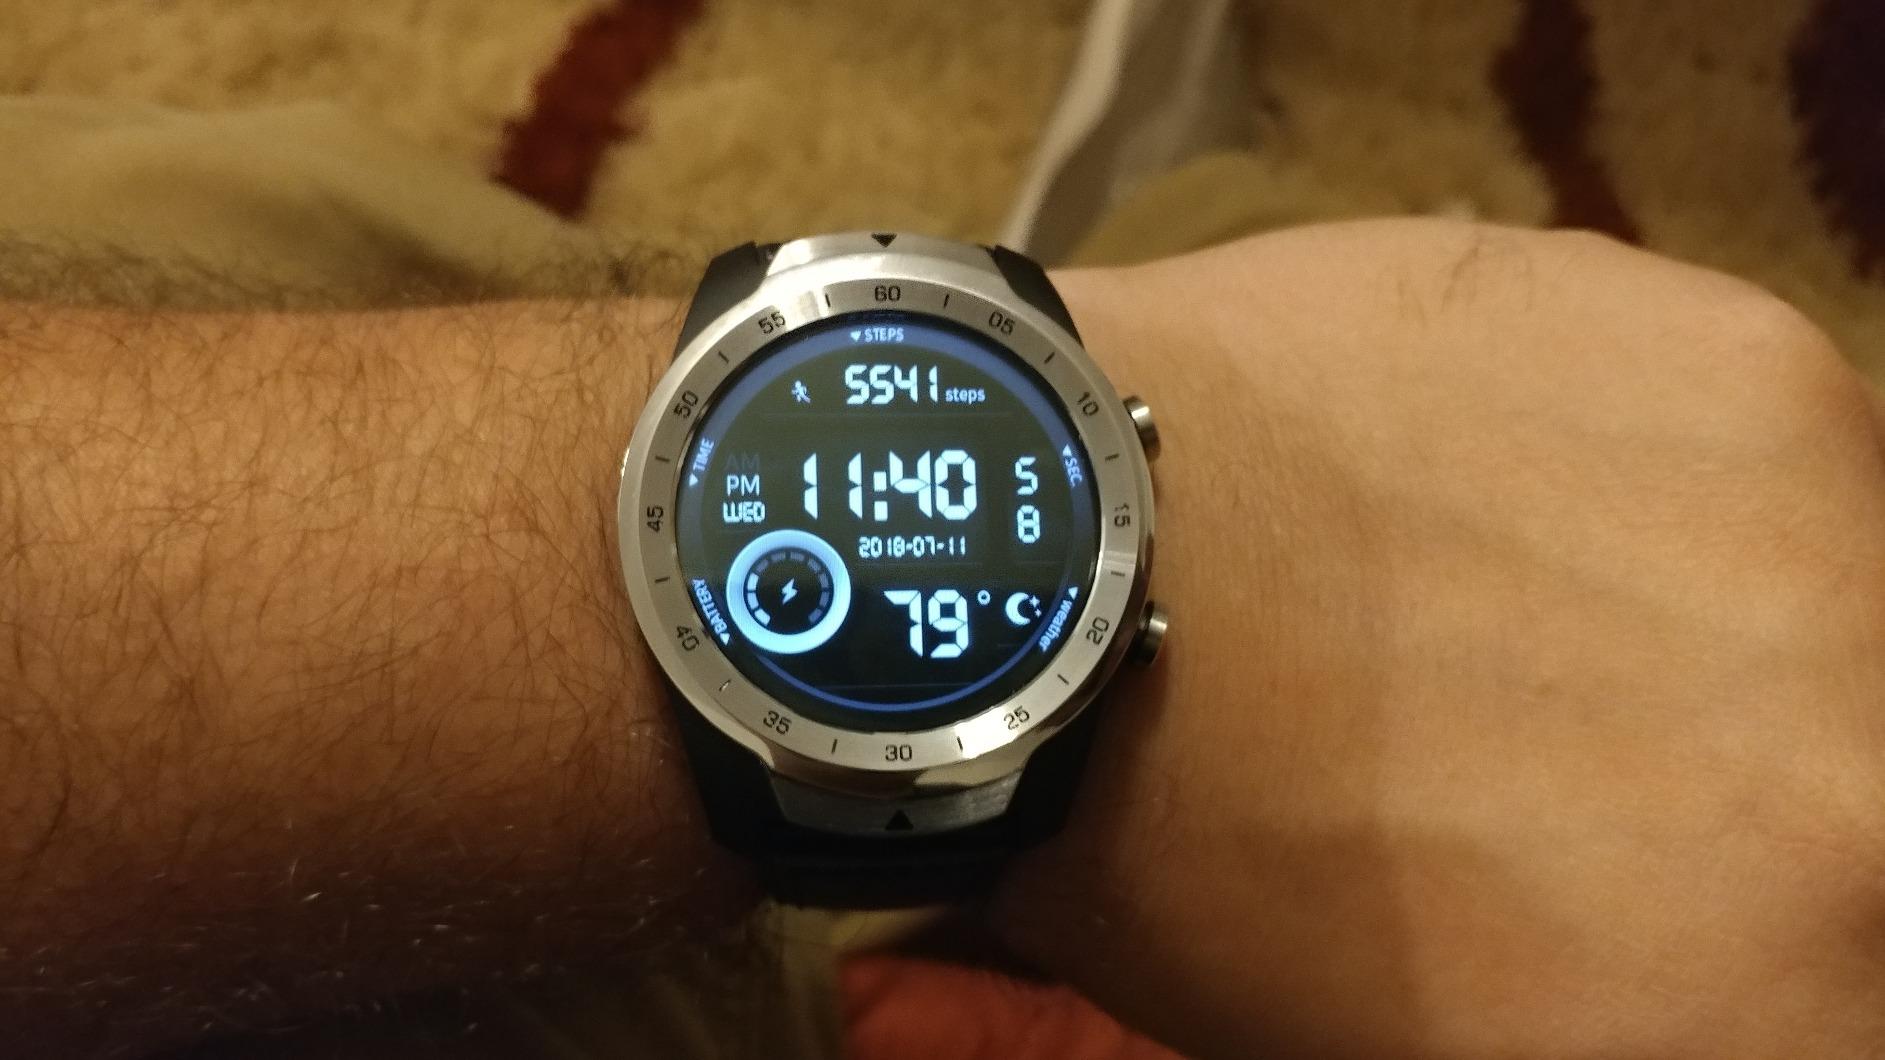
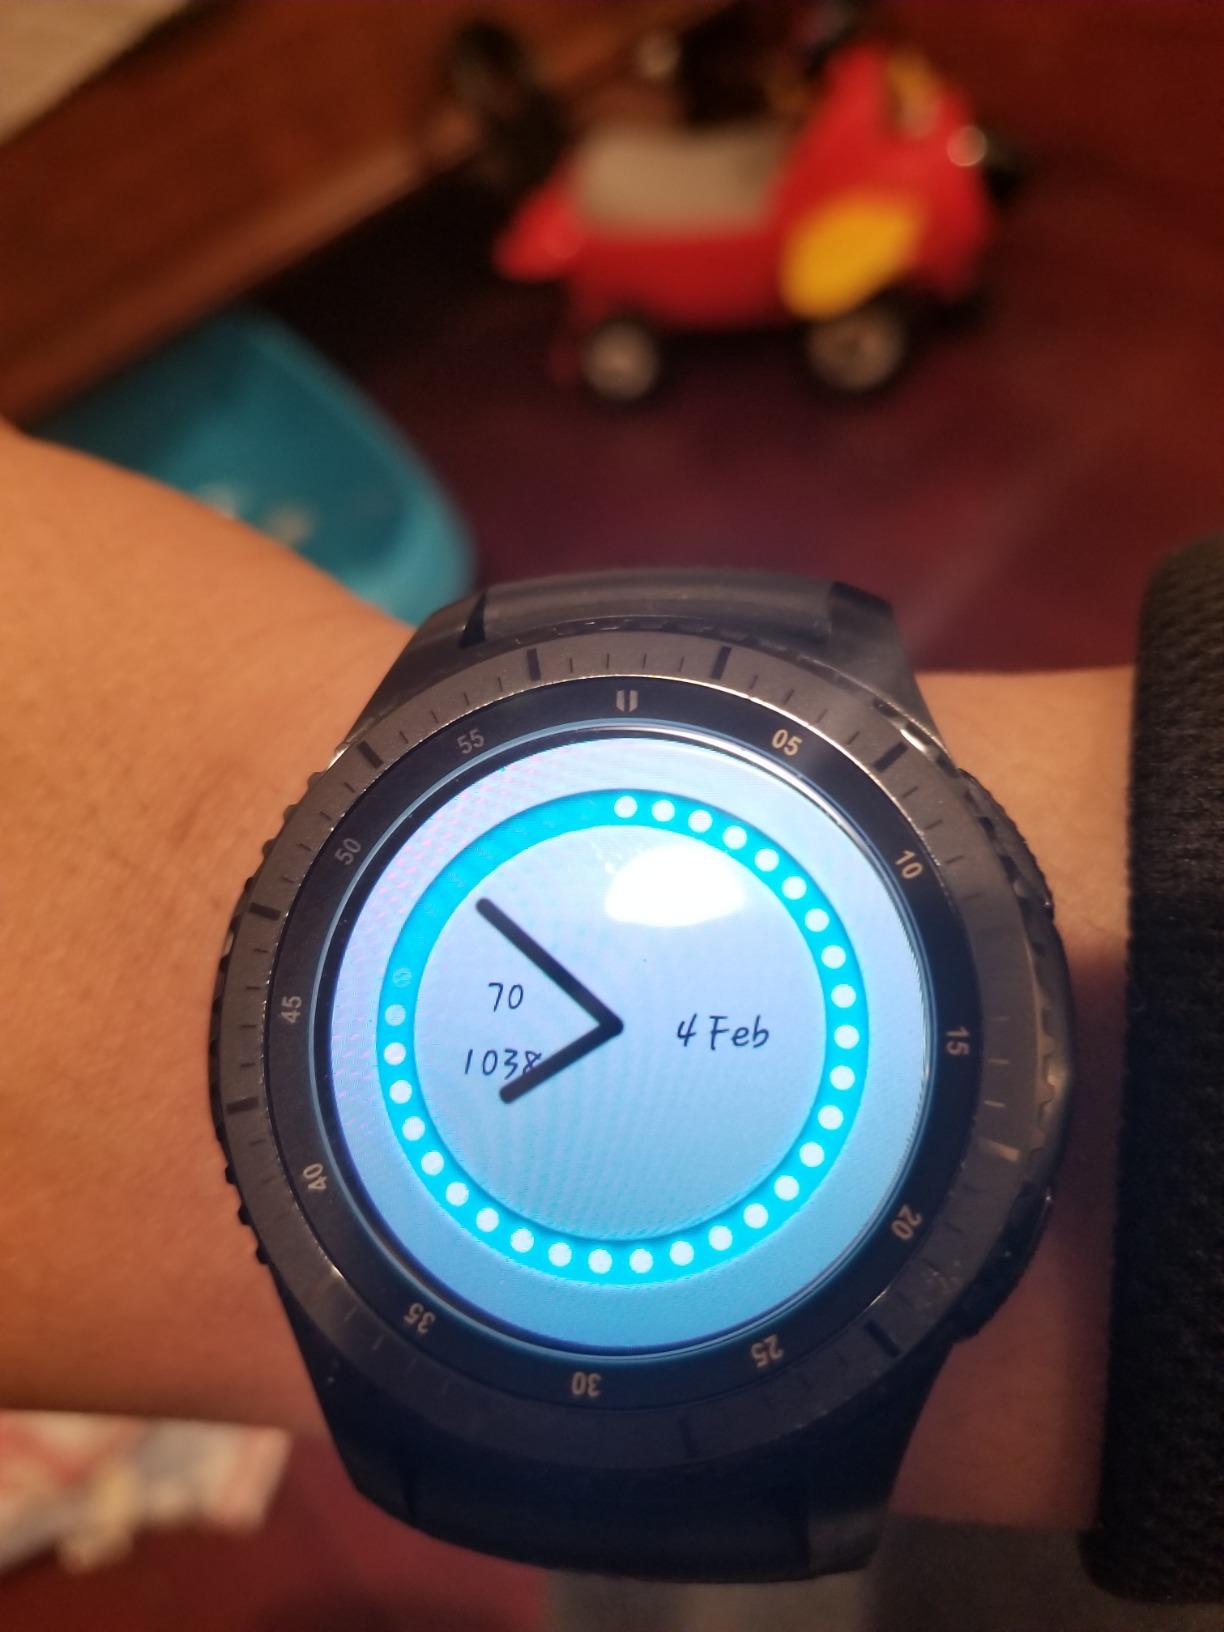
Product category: smartwatch
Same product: no